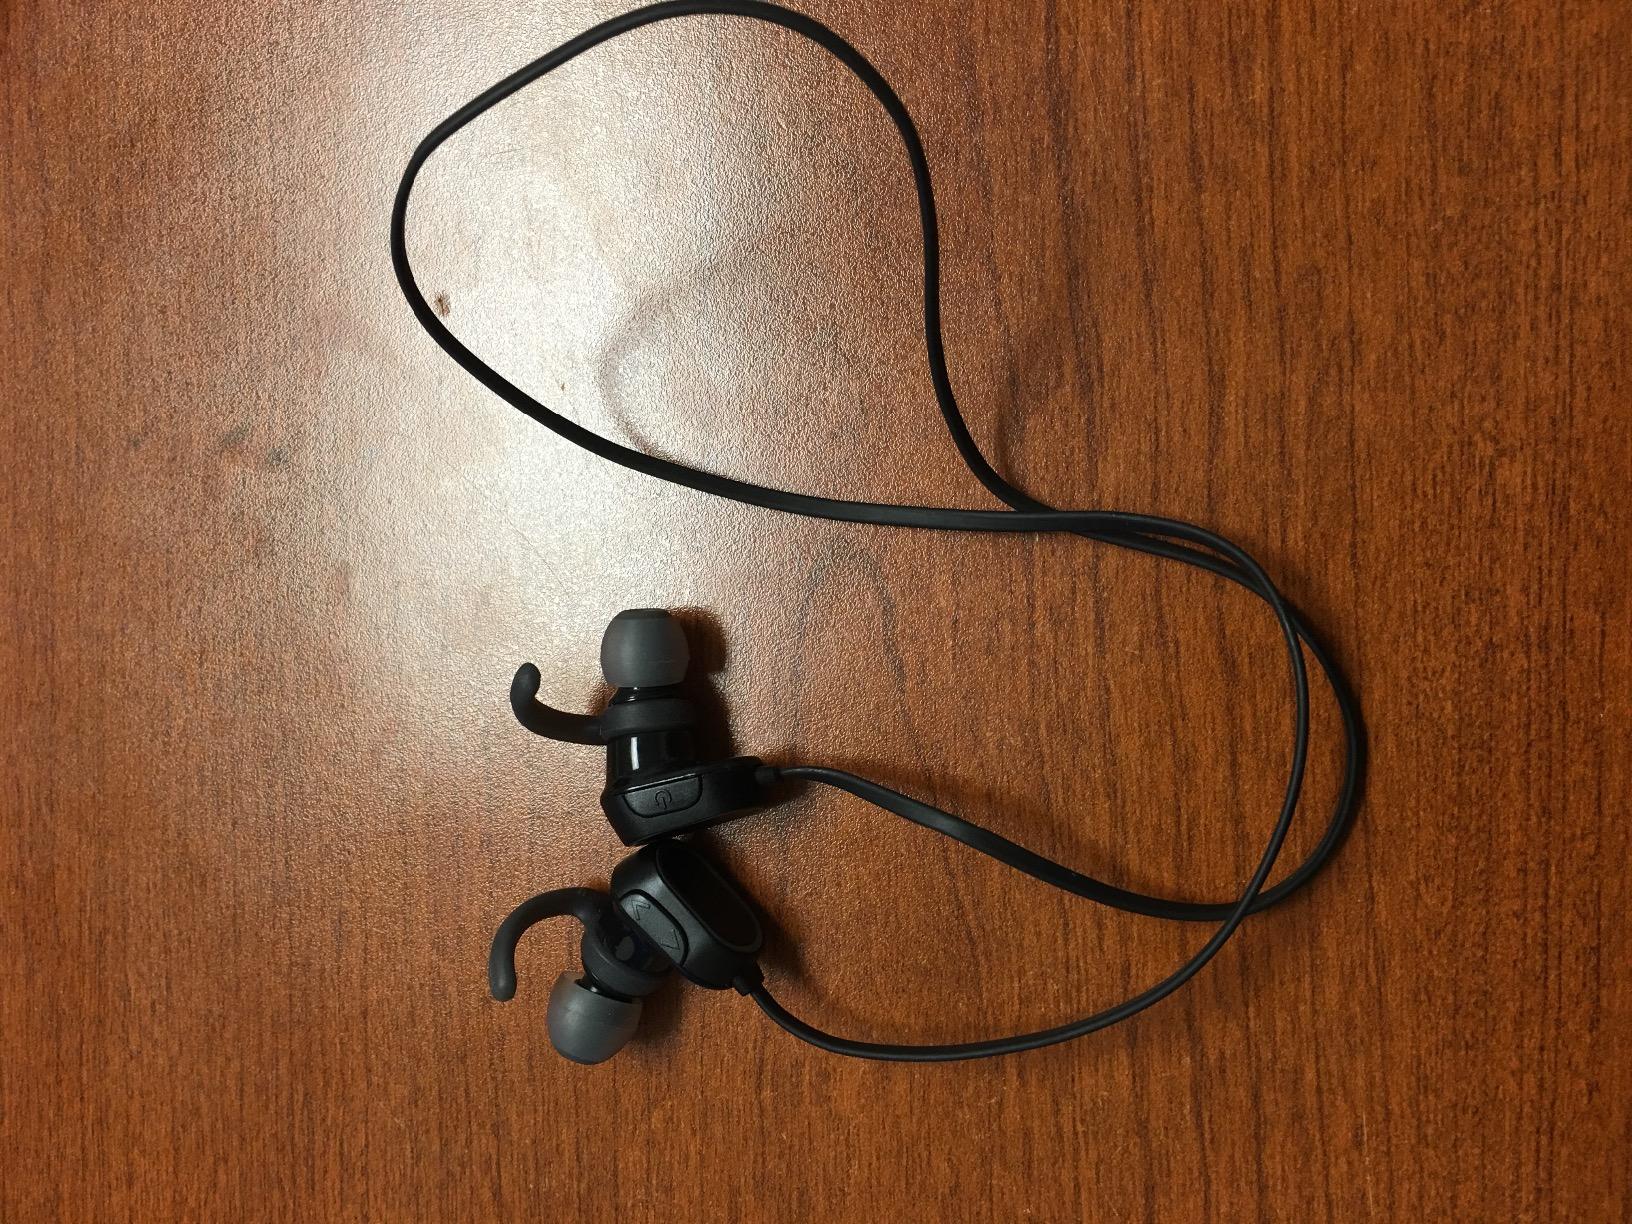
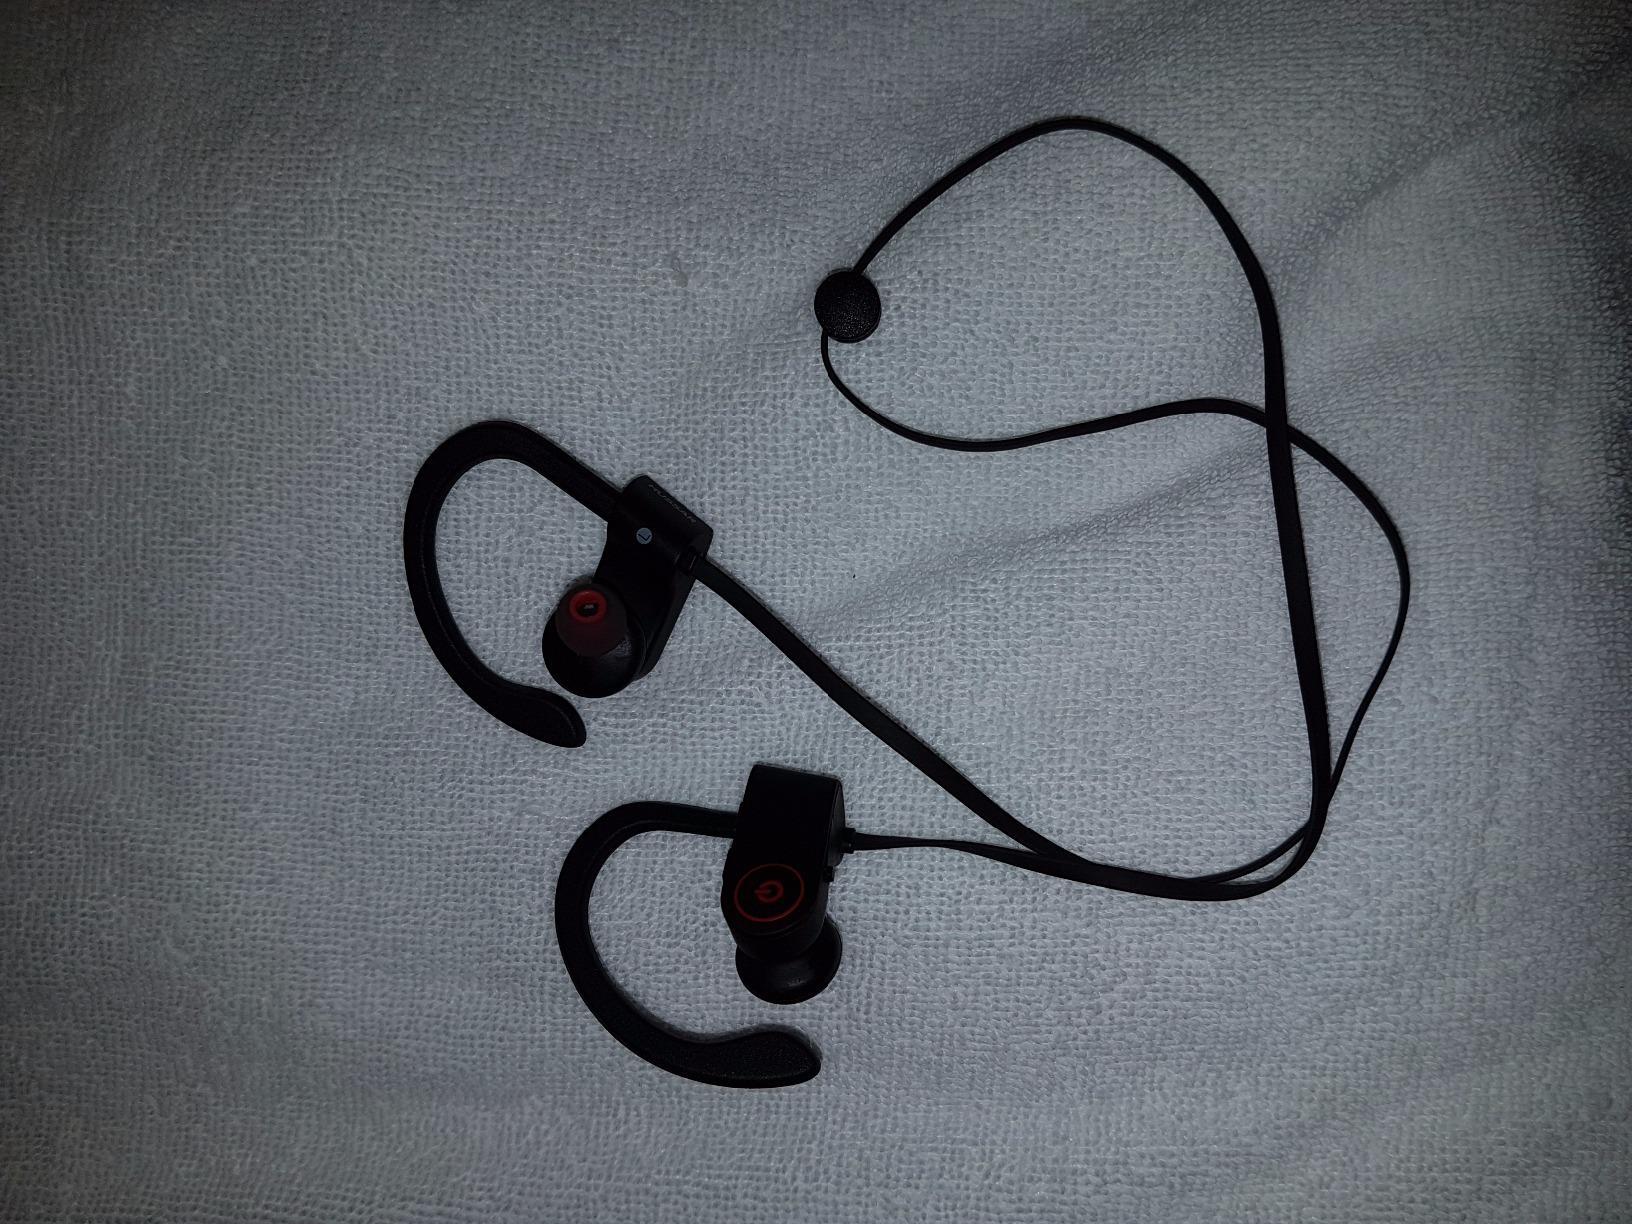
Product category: headphones
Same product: no